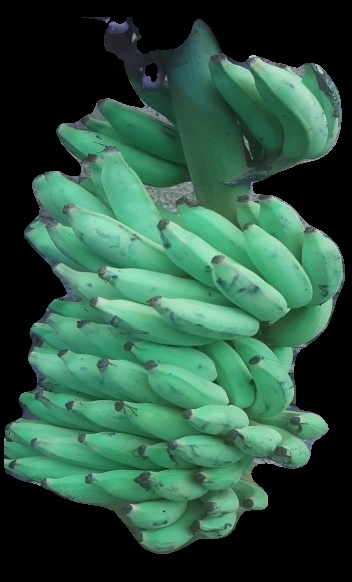
Variety: elakki-bale
Grade: grade2